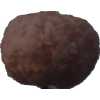
Label: orange_peeled